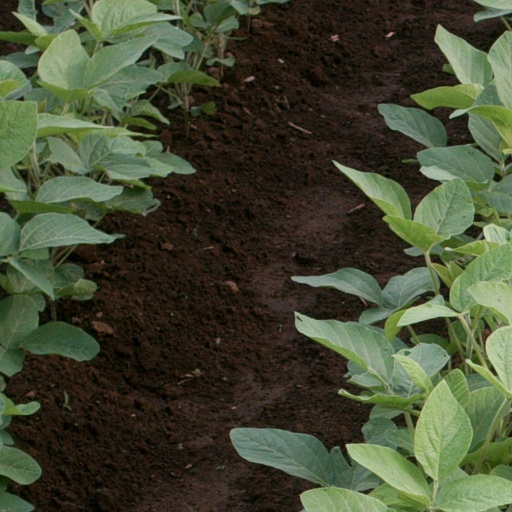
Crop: soybean